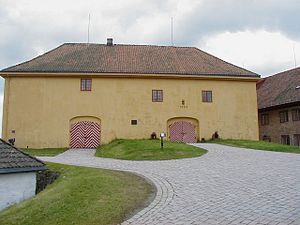
Kongsvinger Fæstning
Arsenalet på Kongsvinger fæstning.
Kongsvinger Fæstning ligger i Kongsvinger i Hedmark fylke i Norge. Den ligger på en bakke vest for floden Glomma ved Glommakneet ved Tråstad. Den er videreudviklet fra Vingersundet skanse fra 1658. Flere kort tyder også på at der lå en skanse hvor Vinger Kirke senere blev bygget, som blev overflødig da fæstningen blev flyttet højere op. Fæstningen ejes i dag af Nasjonale festningsverk.